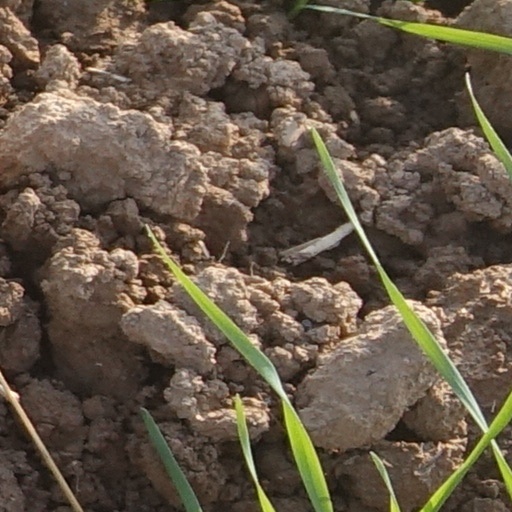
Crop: wheat